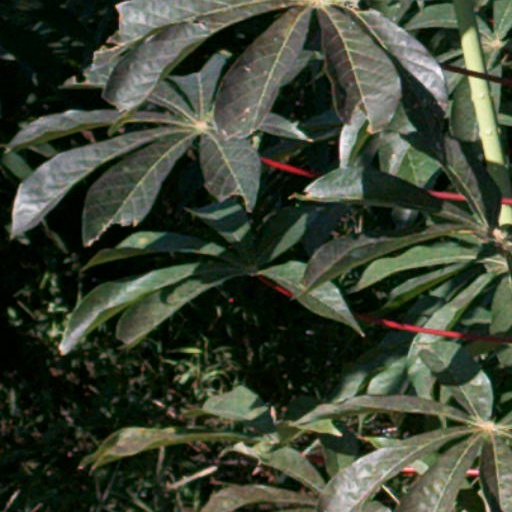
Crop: cassava